Lola Sánchez (Confederate spy)

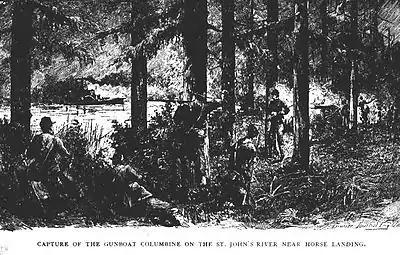
Capture of the USS "Columbine" in the "Battle of Horse Landing"

The Union Army occupied the Sánchez residence and guards were stationed to watch over the house. In the meantime, Lola and her sisters had to take care of their invalid mother and in order to make ends meet, they entertained the Union officers with a conversation. The sisters would often prepare supper for the officers and their guests, giving those who dined a false sense of security. On May 21, 1864, three Union officers arrived at the residence with guests and, as was the norm, were served supper. During the supper, the officers and their guests felt confident enough to discuss the plans that their unit had for a raid against the Confederate forces which was to go into effect the next morning. The plan consisted of a surprise attack on the Confederates while they slept with the aim of proceeding to St. Augustine to "liberate" supplies for the Union army.